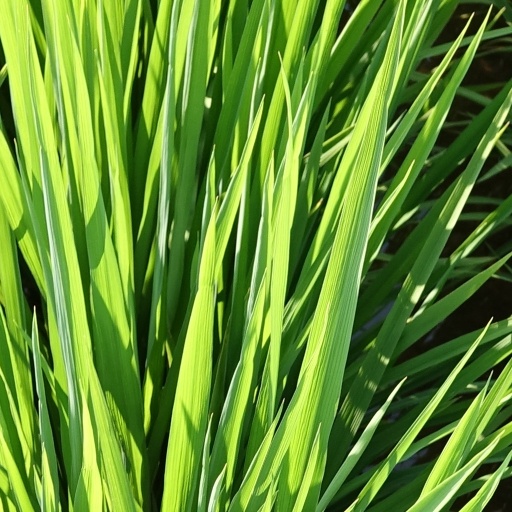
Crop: rice